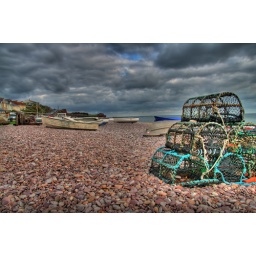
An HDR image of a beach in Devon with lobster pots and boats.